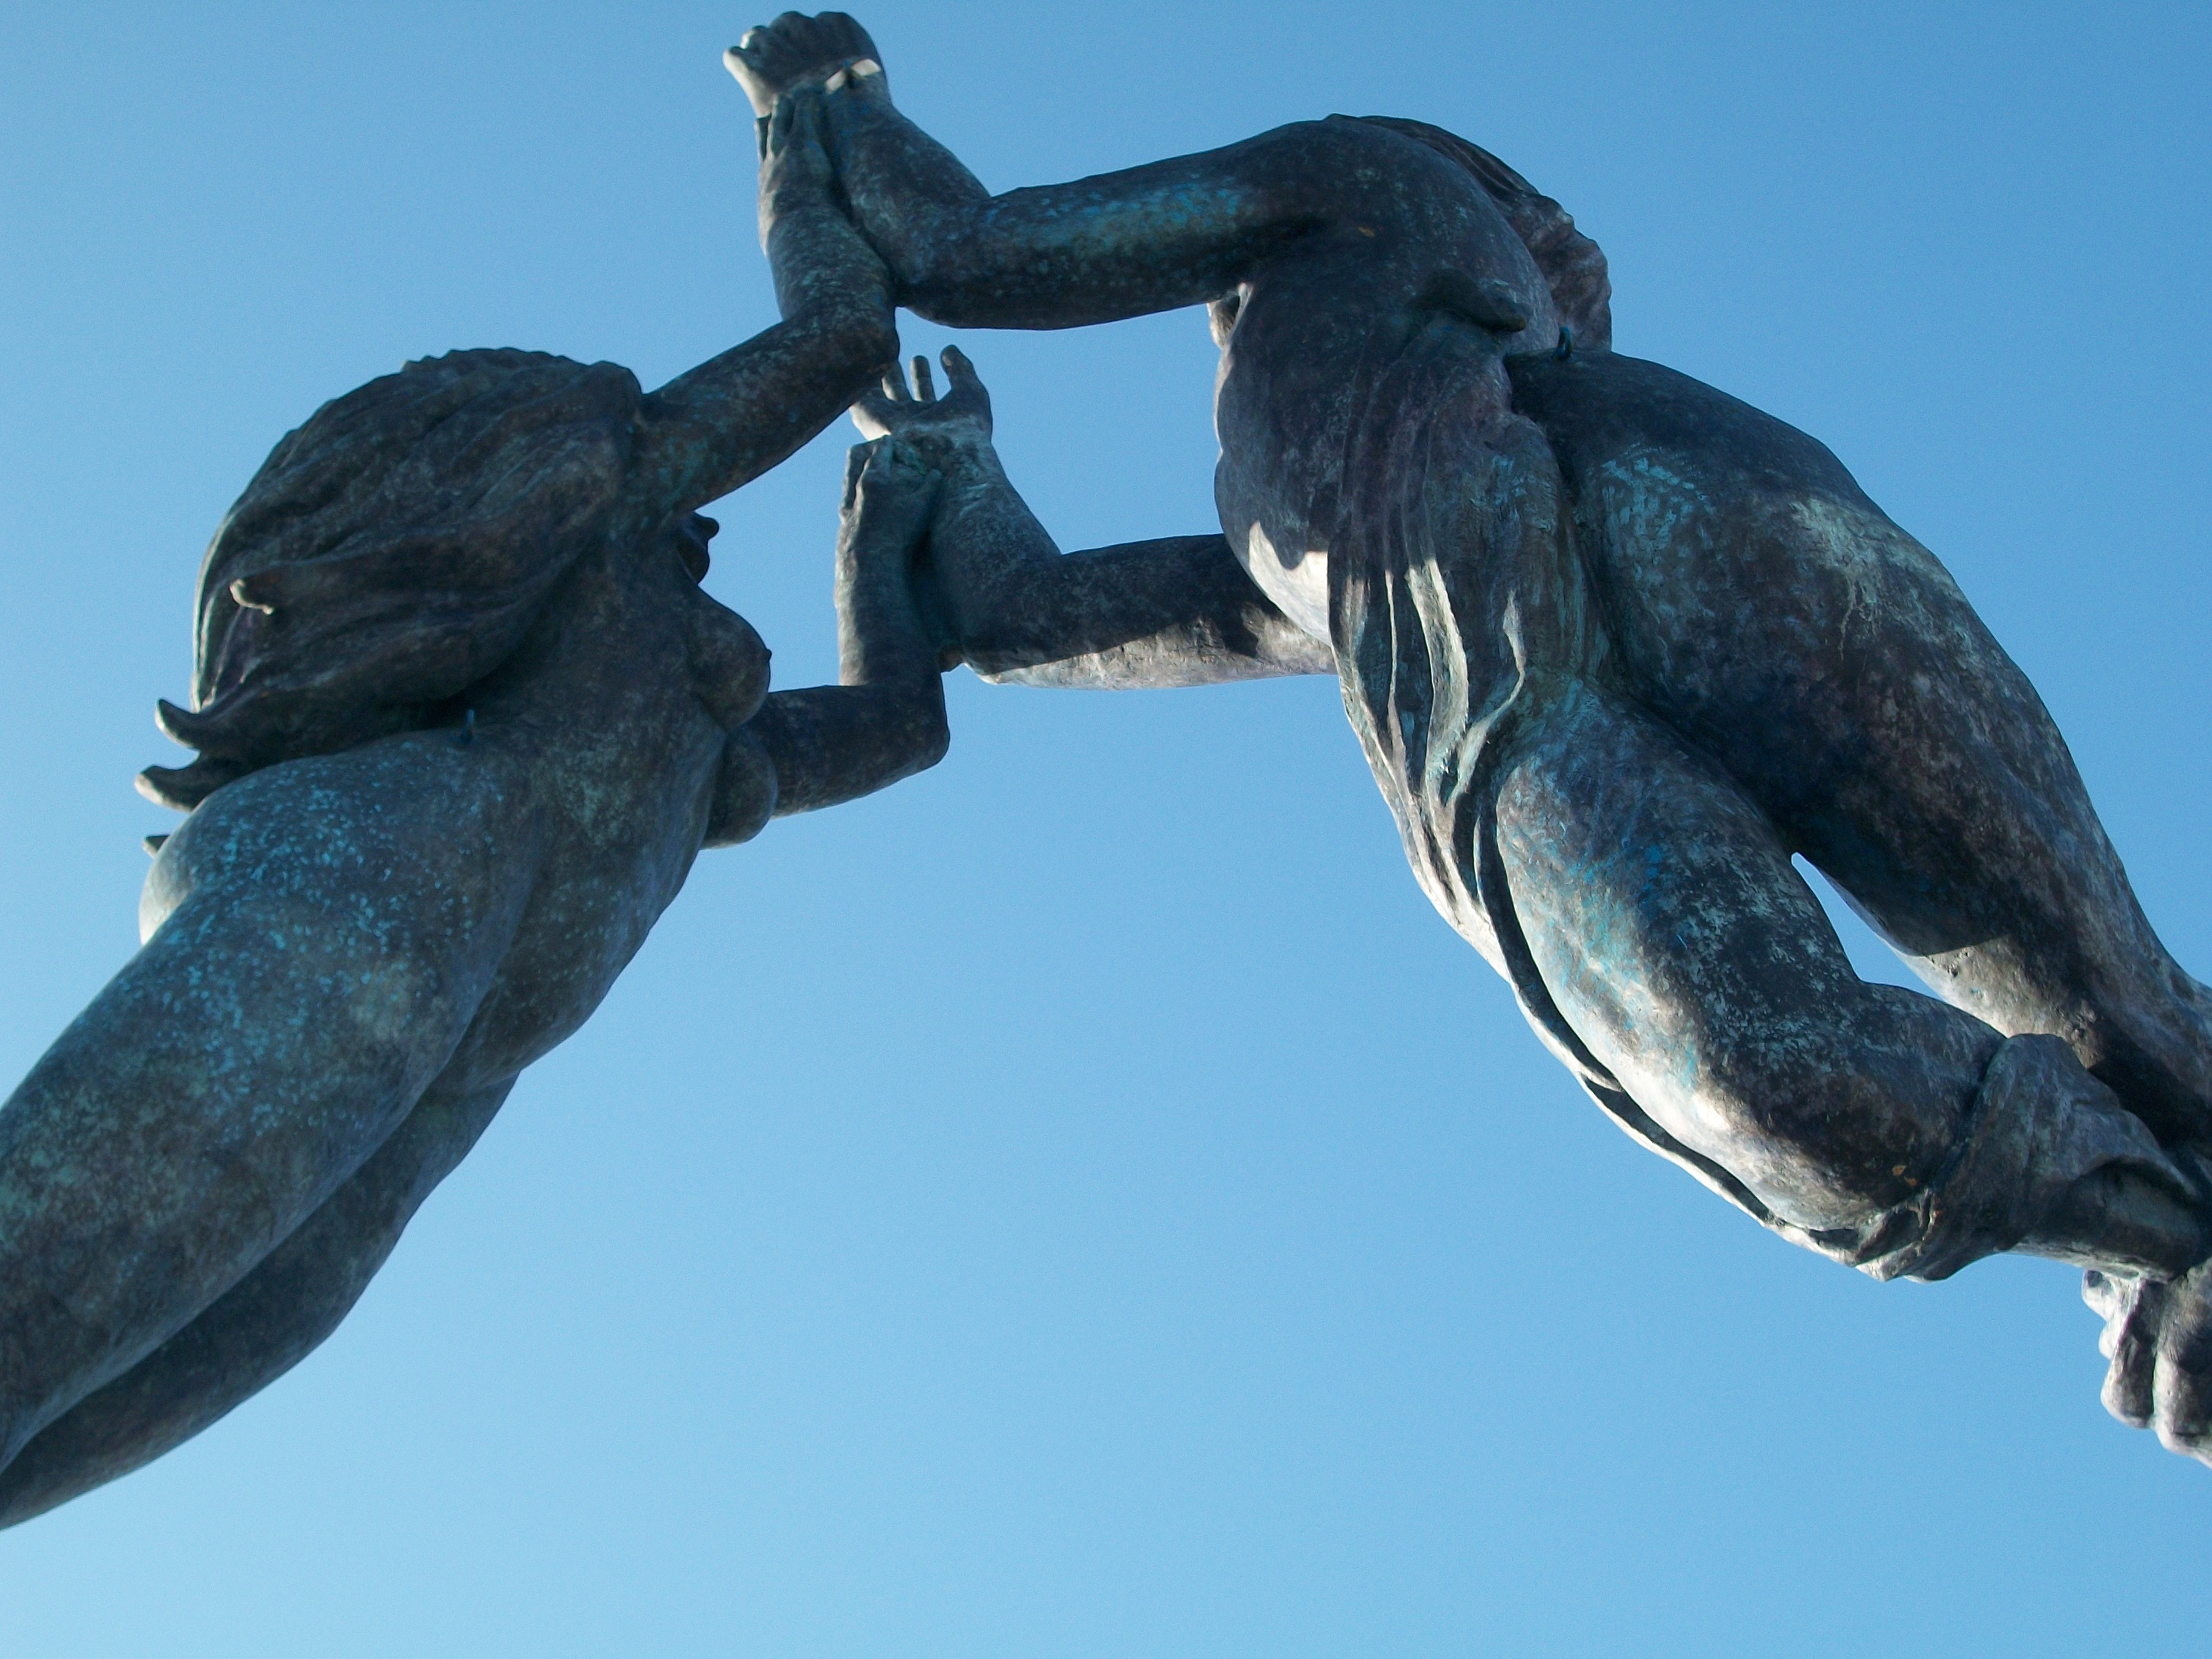
bird, wing, statue, sculpture, vertebrate, cormorant, vulture, condor, union, playa del carmen